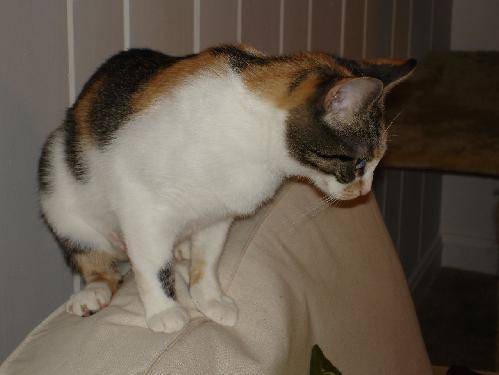
Label: cat